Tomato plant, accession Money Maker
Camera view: horizontal (90 deg, fisheye); turntable rotation: 330 degrees
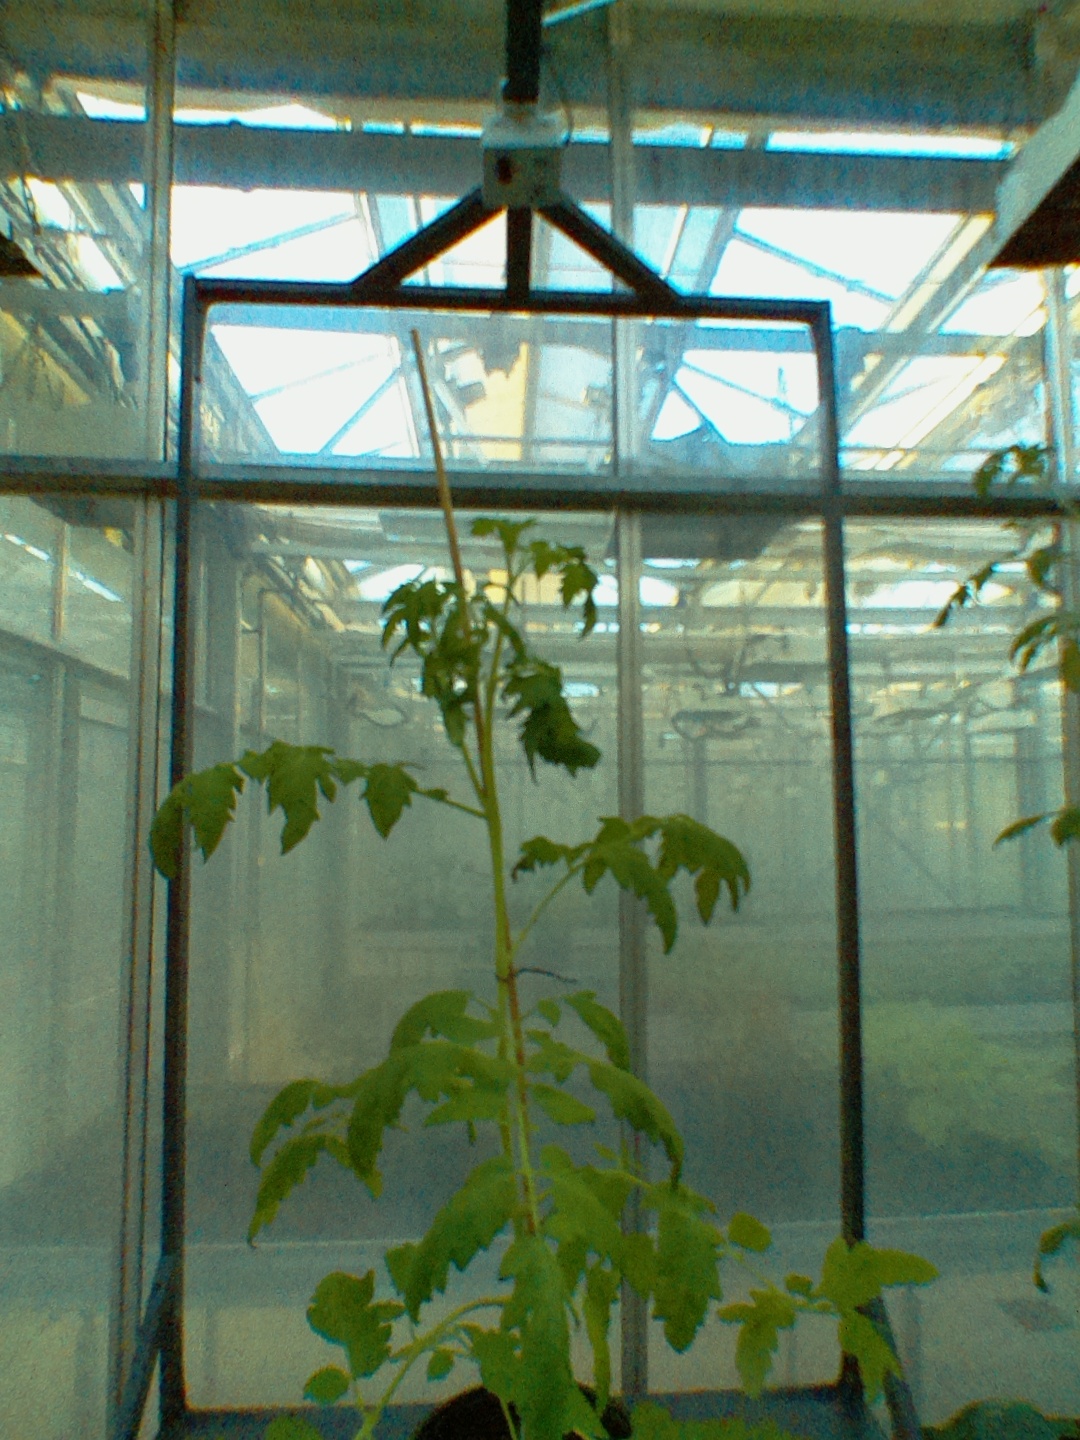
BBCH growth stage 53: 3 inflorescences visible